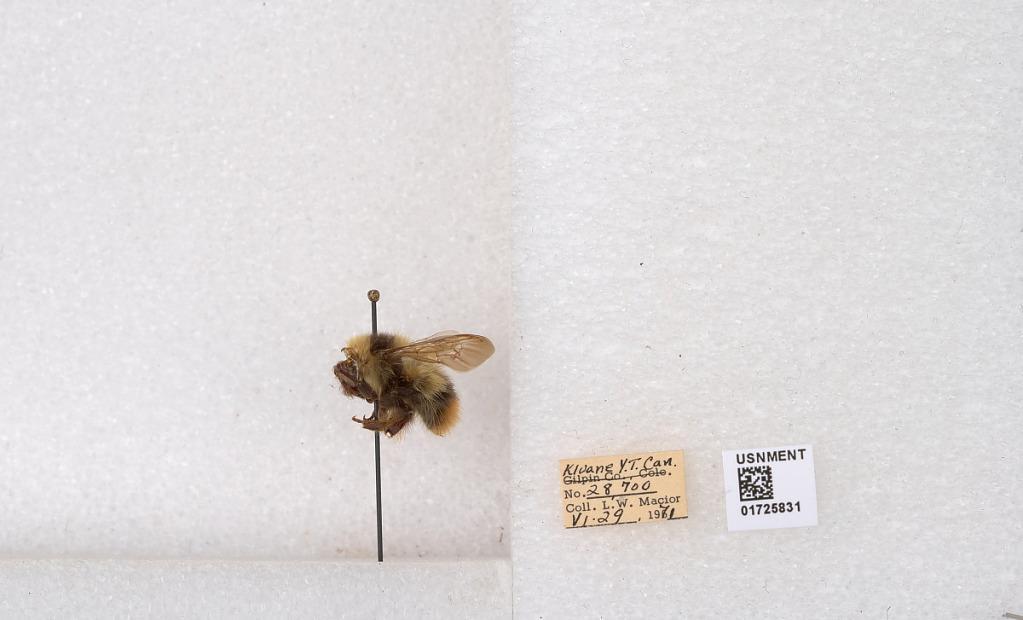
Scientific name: Bombus kirbyellus
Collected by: L. Macior
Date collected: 1971-6-29
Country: Canada
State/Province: Yukon Territory
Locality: Kluane National Park and Reserve
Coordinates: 60.7493, -139.504